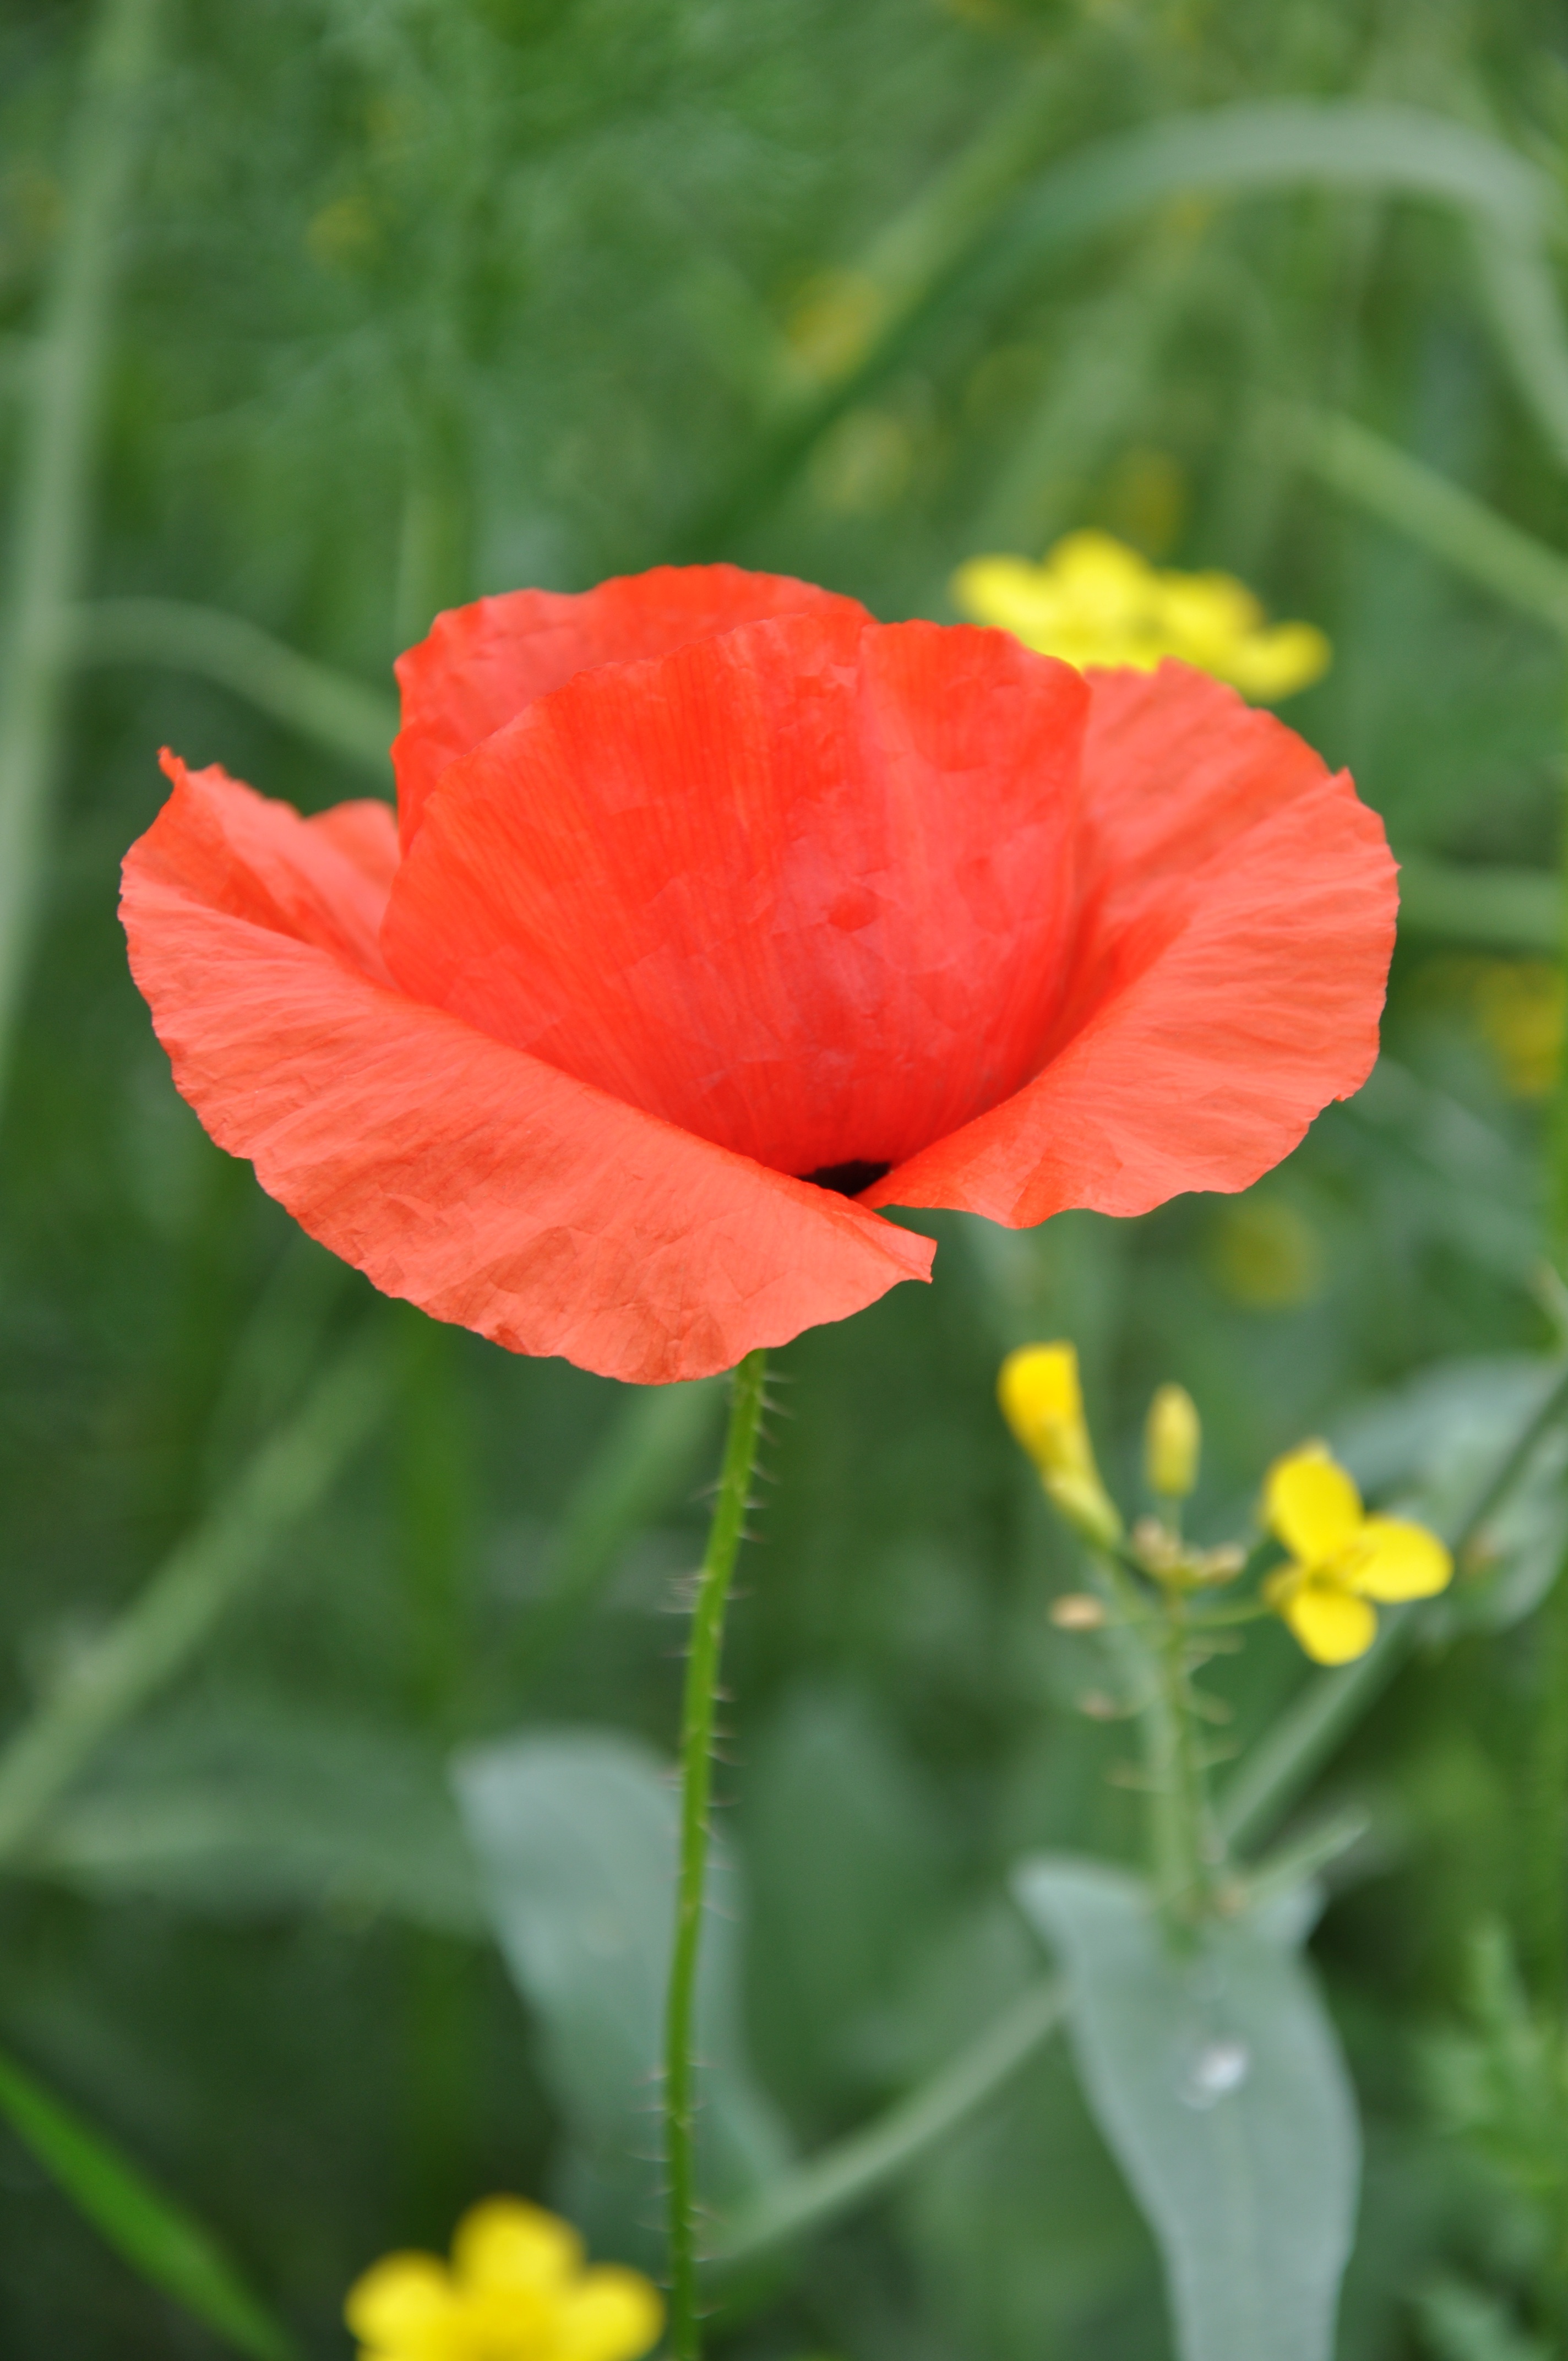
nature, plant, field, flower, petal, flora, wildflower, red poppy, poppy, coquelicot, meadow flower, flowering plant, annual plant, land plant, poppy family